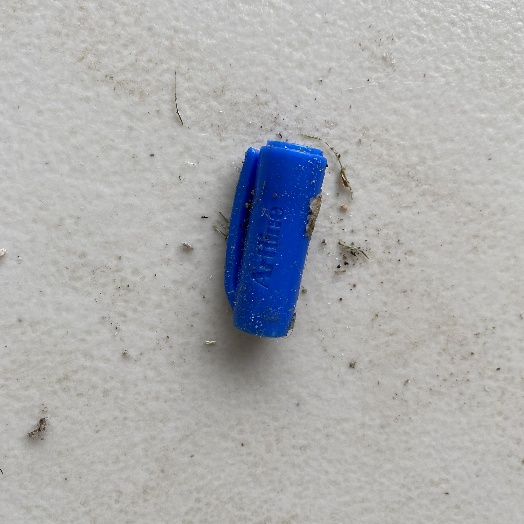
Label: Miscellaneous Trash